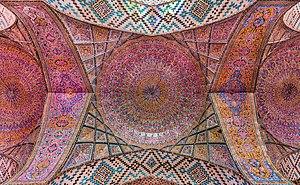
La mosquée Nassir-ol-Molk est située à Chiraz dans la province de Fars en Iran. Cette mosquée chiite a été construite sur l'ordre de Mirza Hasan Ali Nasir al Molk, l'un des seigneurs de la dynastie kadjar, de 1876 à 1888. Les concepteurs étaient Muhammad Hasan-e-Memar et Muhammad Reza Kashi Paz-e-Shirazi. La mosquée contient plusieurs vitraux sur sa façade et affiche plusieurs éléments traditionnels tel les panj kāseh-i.